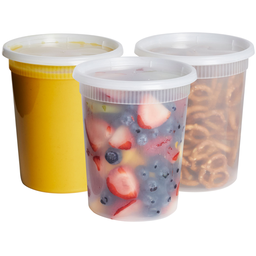
Label: plastic